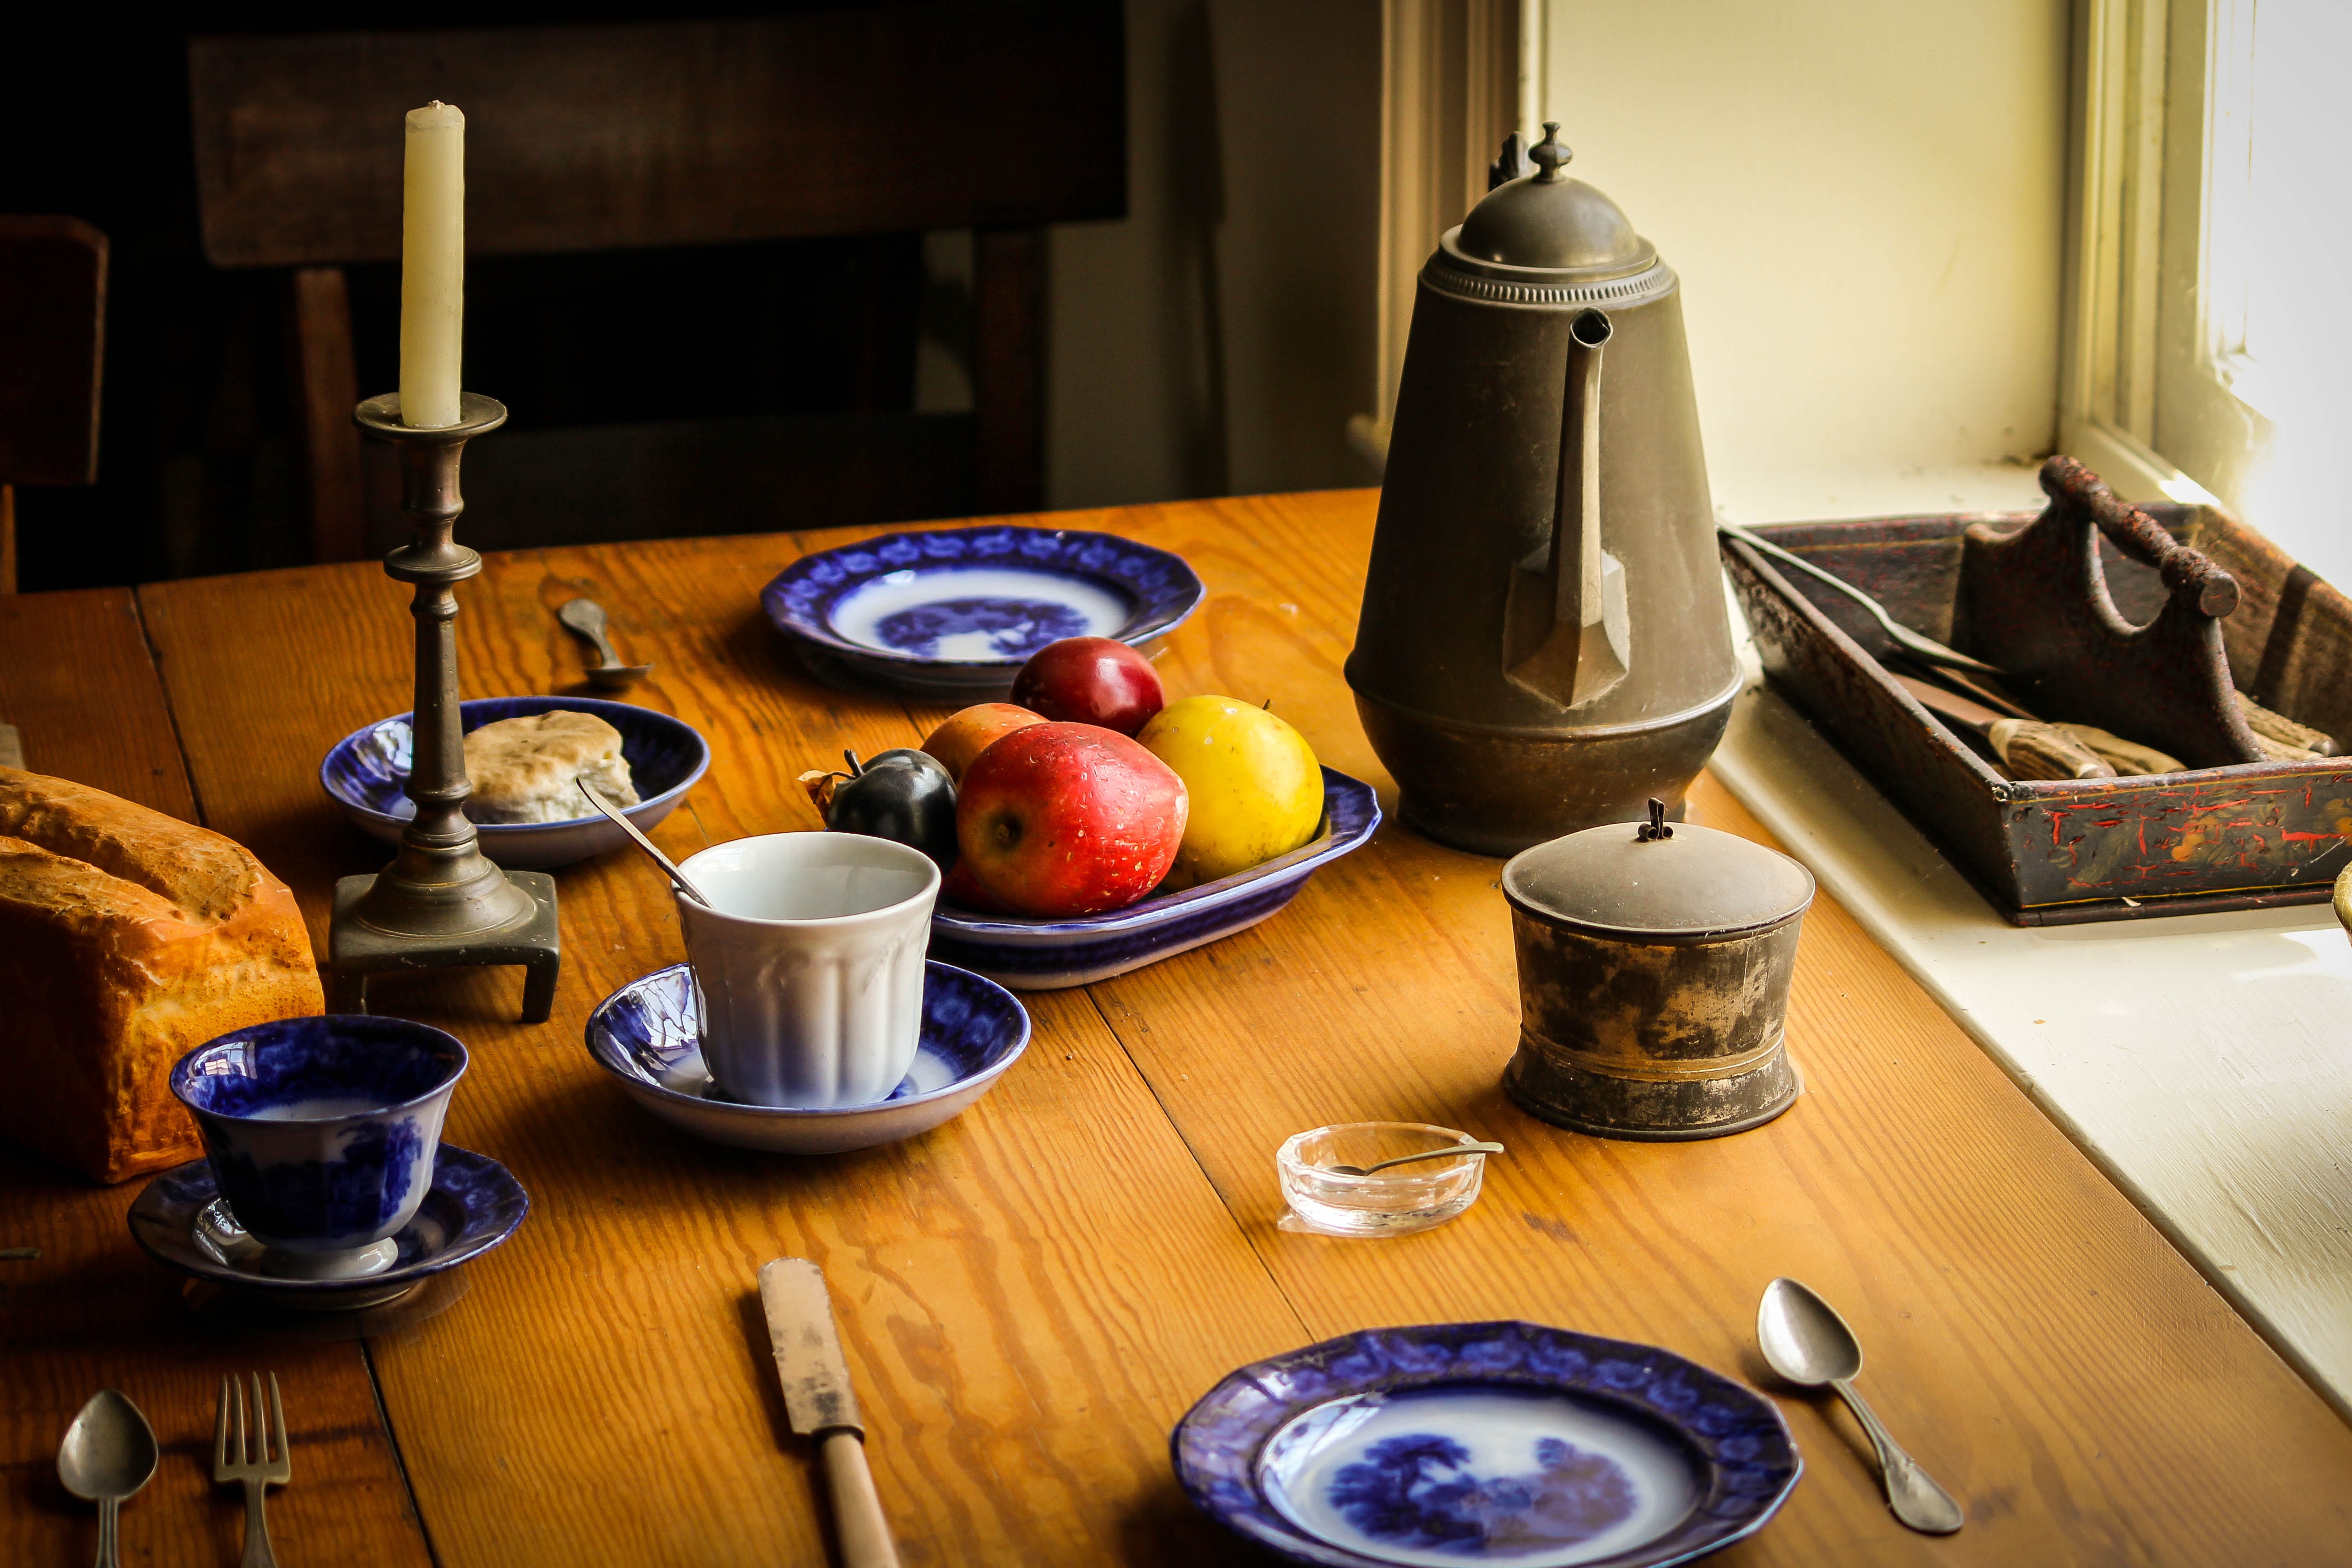
table, vintage, old, meal, food, color, kitchen, living room, room, lunch, still life, interior design, dinner, fruits, farm kitchen